Rachael Dunlop

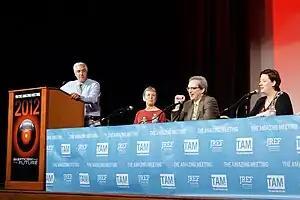
Steven Novella, Harriet Hall, David Gorski, and Rachael Dunlop (right) on a panel at The Amaz!ng Meeting 2012

Rachael Dunlop became involved in the scientific skepticism movement in 2008 after meeting Australian Skeptics president Richard Saunders at a Skeptics in the Pub event. She is currently the vice-president of the New South Wales committee of the Australian Skeptics, and she has a regular segment called "Dr. Rachie Reports" on the organisation's podcast, "The Skeptic Zone", where she dissects the claims of alternative medicine practitioners. She also co-organizes the Sydney Skeptics Meetup group and helped organise The Amaz!ng Meeting Australia.